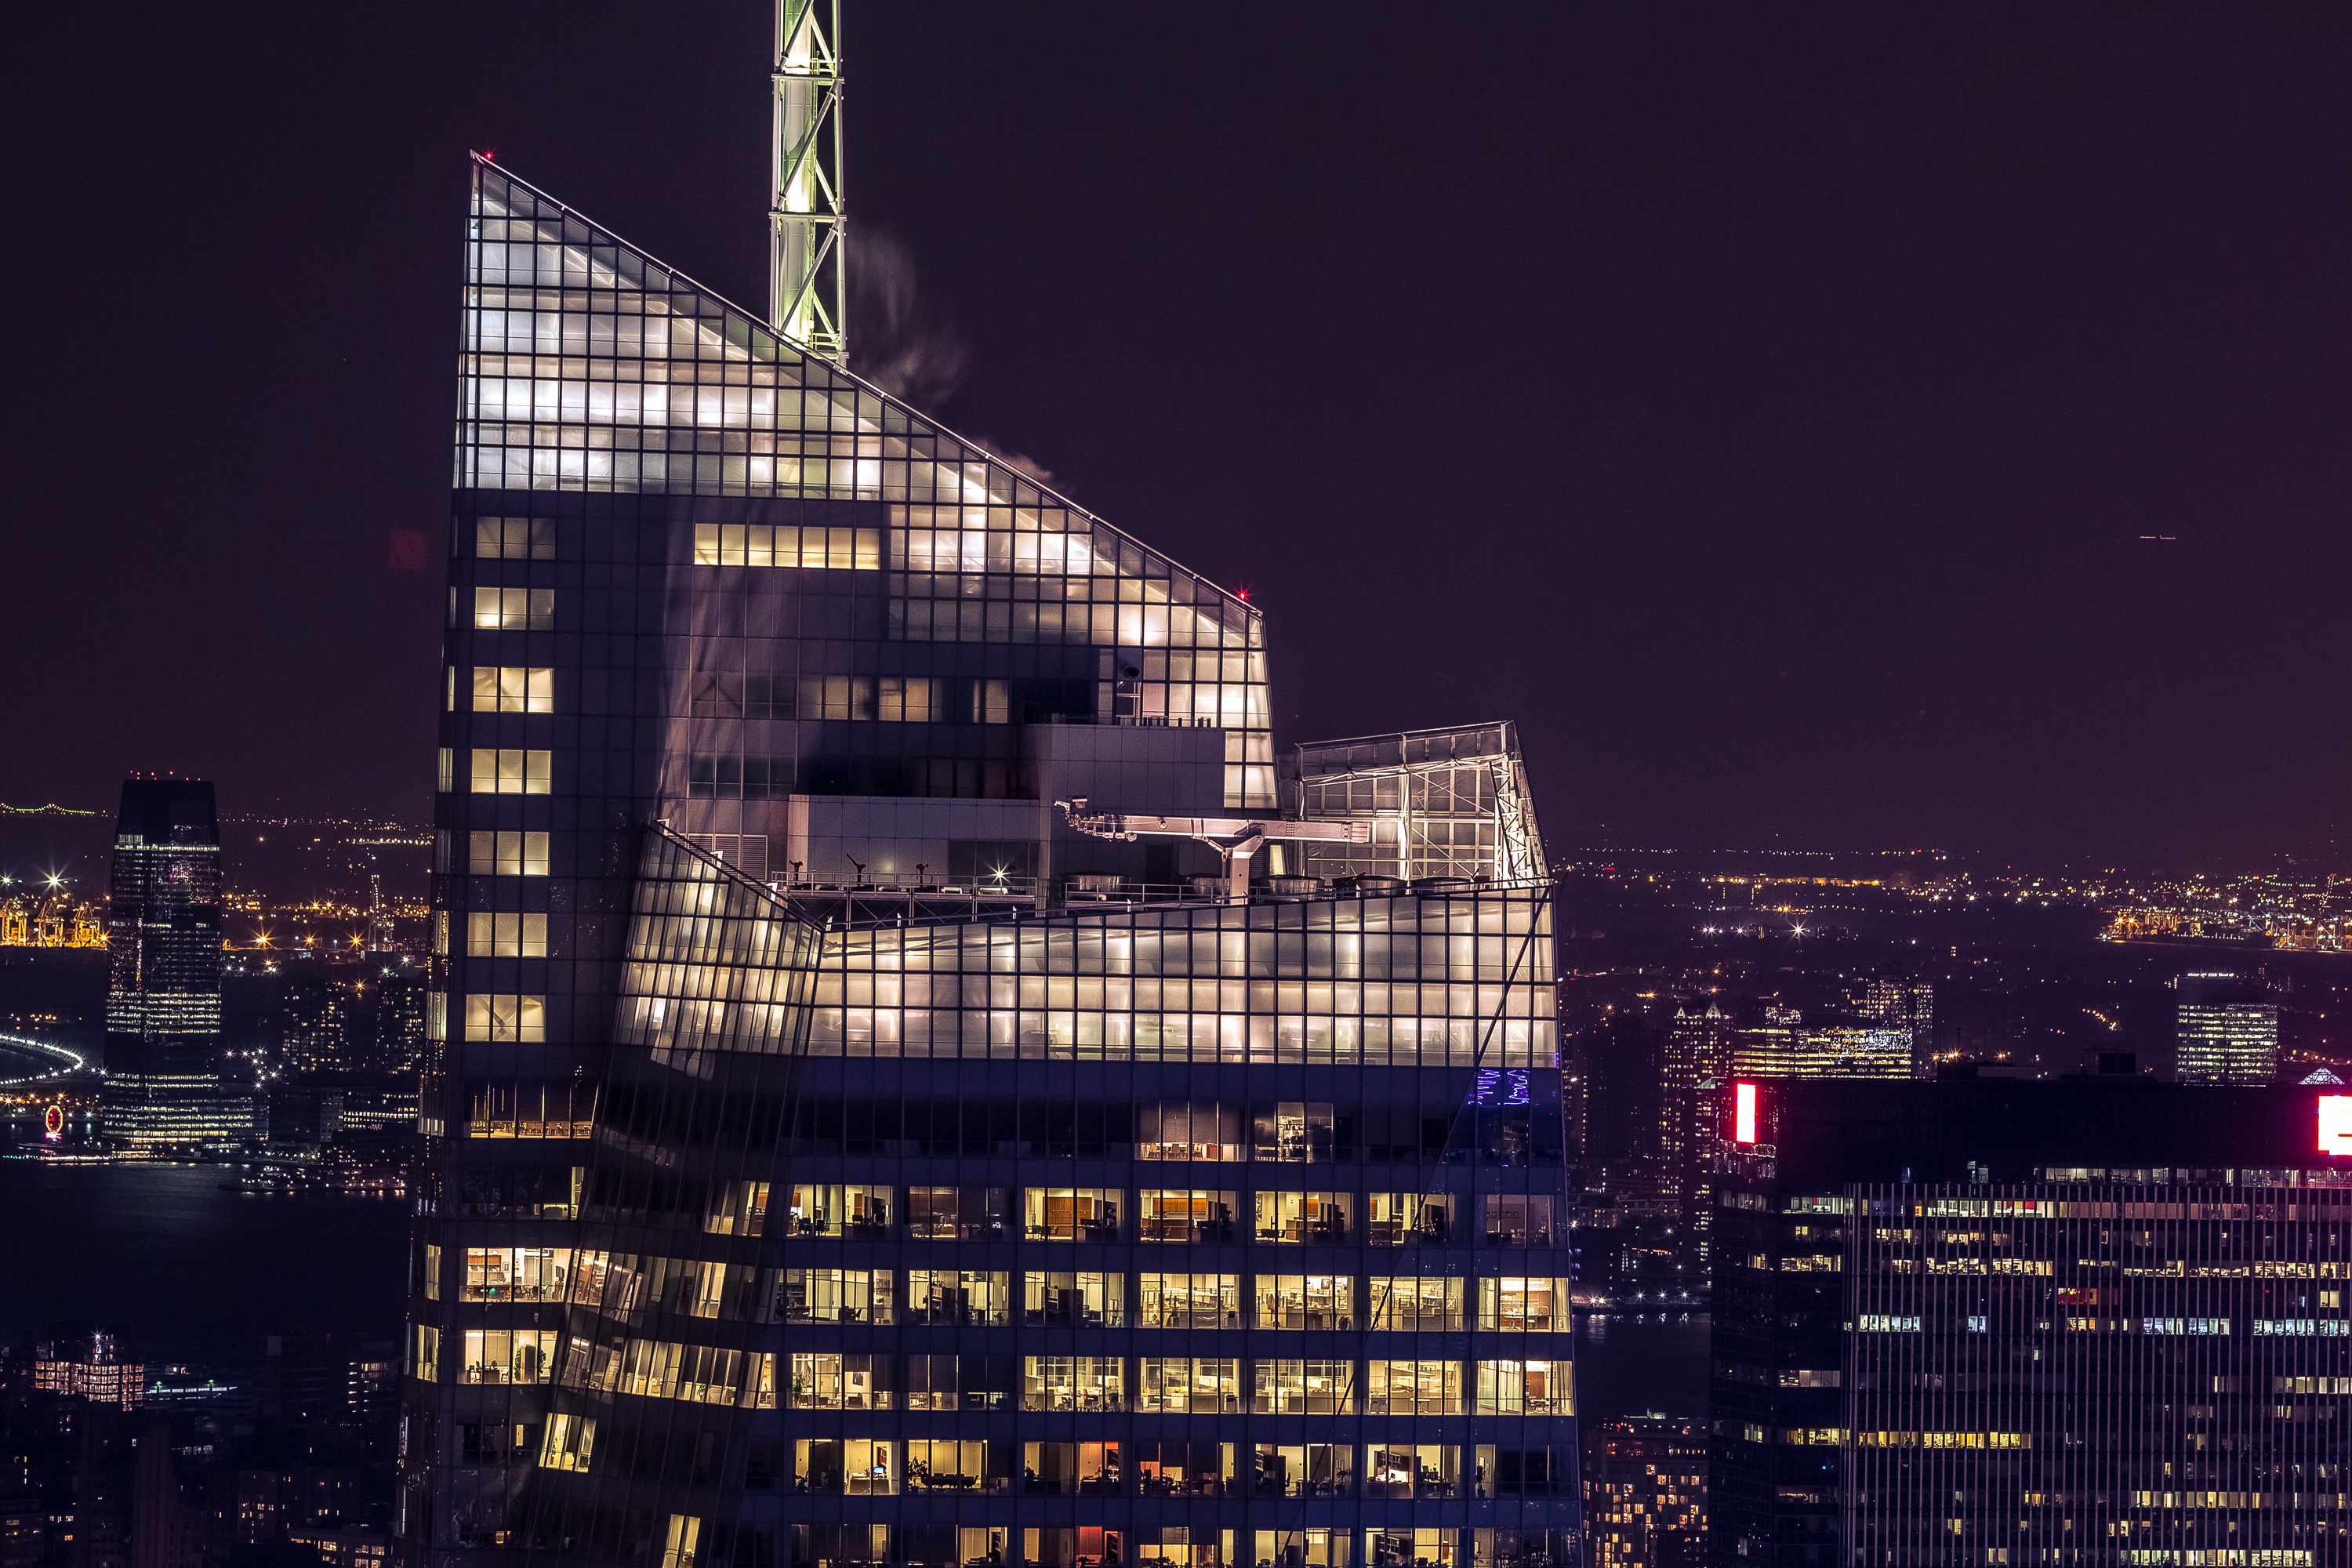
skyline, night, town, city, skyscraper, cityscape, downtown, dusk, evening, reflection, tower, landmark, tower block, lights, buildings, offices, metropolis, urban area, human settlement, metropolitan area